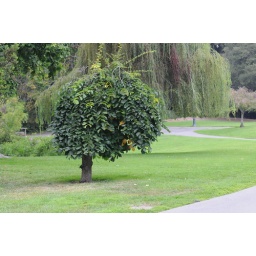
Small lopsided tree in grass